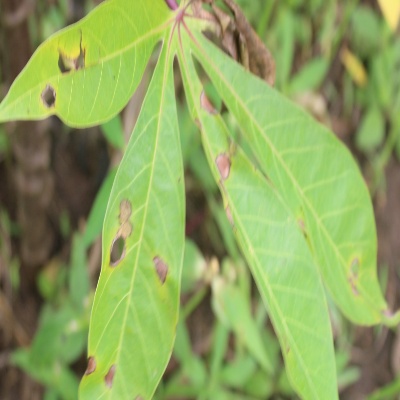
Crop: Cassava
Condition: brown spot